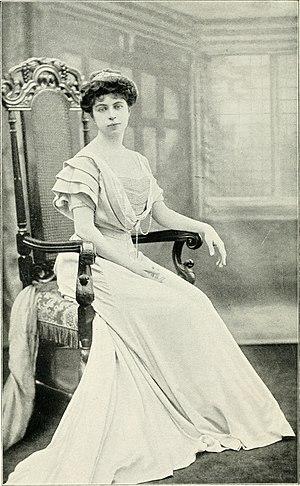
Lewis Vernon Harcourt, 1ᵉʳ vicomte Harcourt est un homme politique britannique du Parti libéral qui est secrétaire d'État aux Colonies de 1910 à 1915. Le surnom de Lord Harcourt était "Loulou".